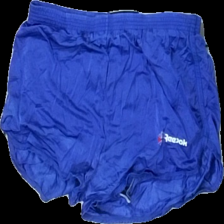
View: front
Type: Shorts
Category: Ladies
Brand: Reebok
Colors: Blue
Material: 100% nylon
Cut: Regular
Size: XS
Season: All
Trend: Sports
Price range: <50
Recommended usage: Export
Comment: Washed out